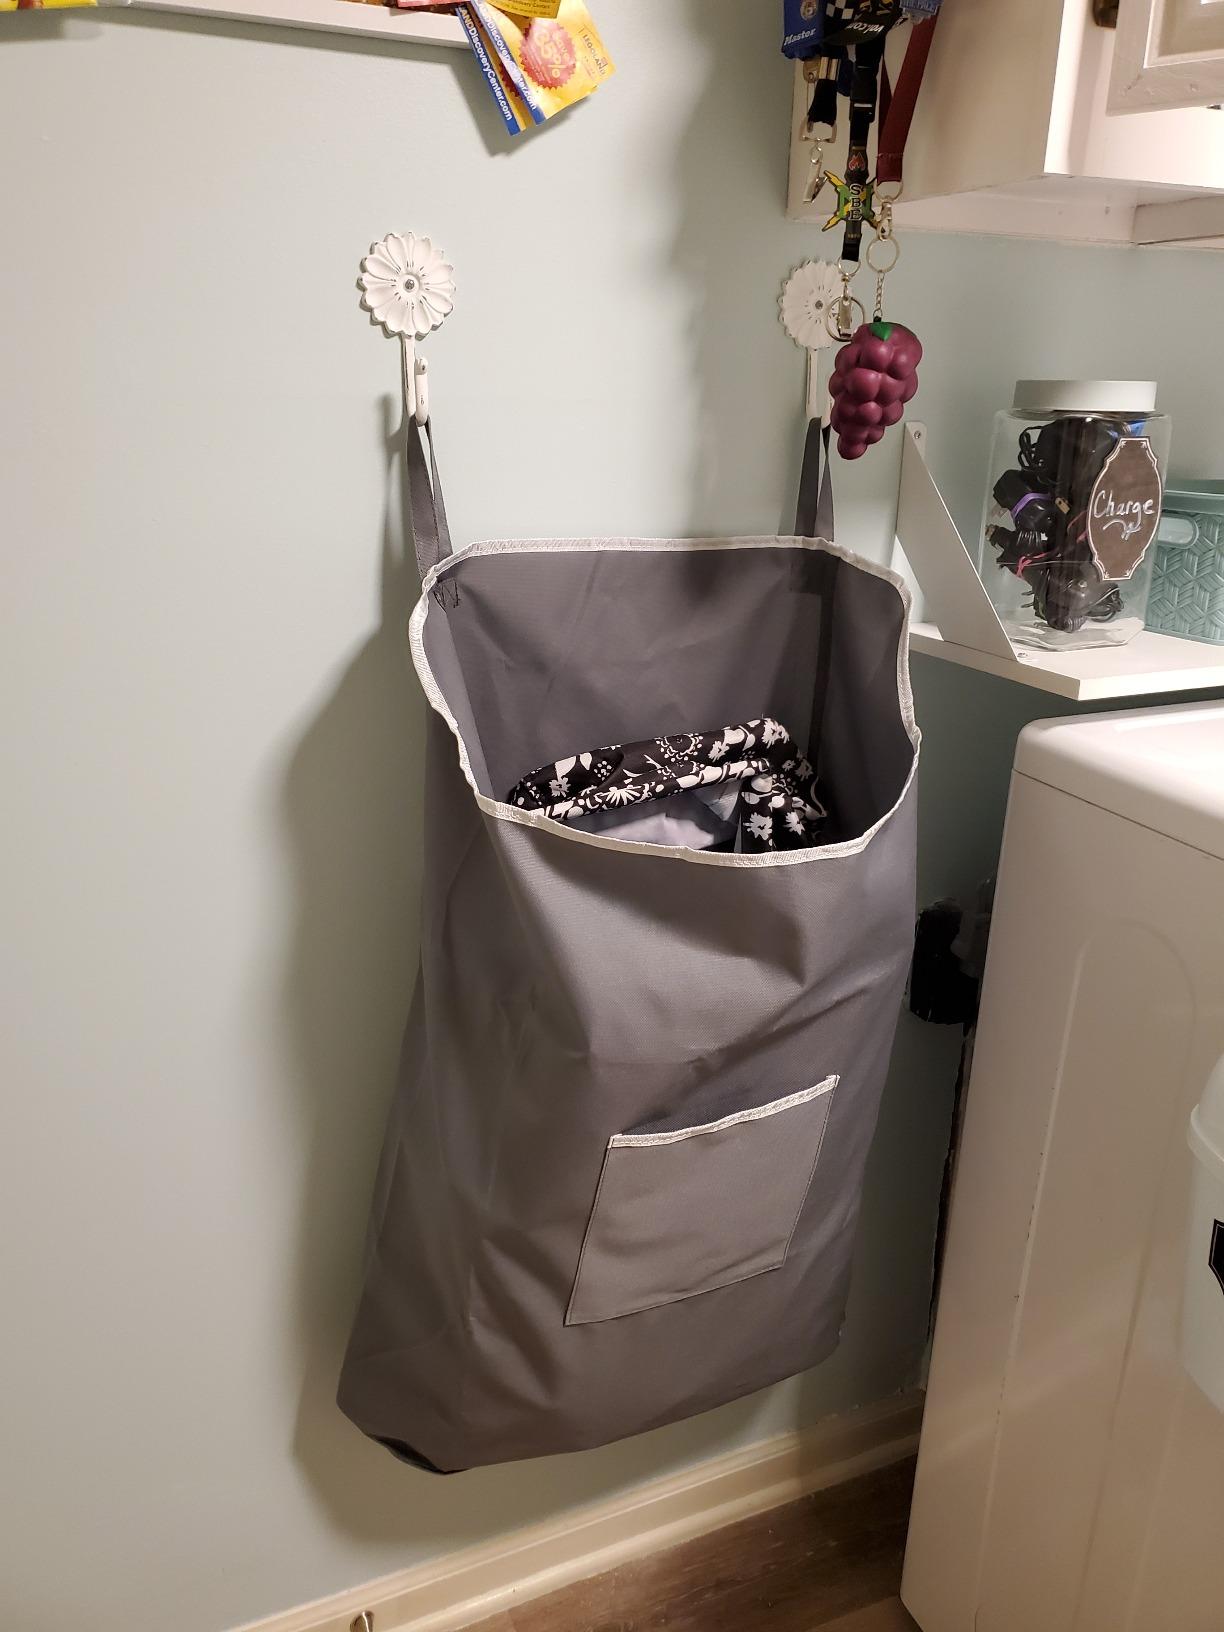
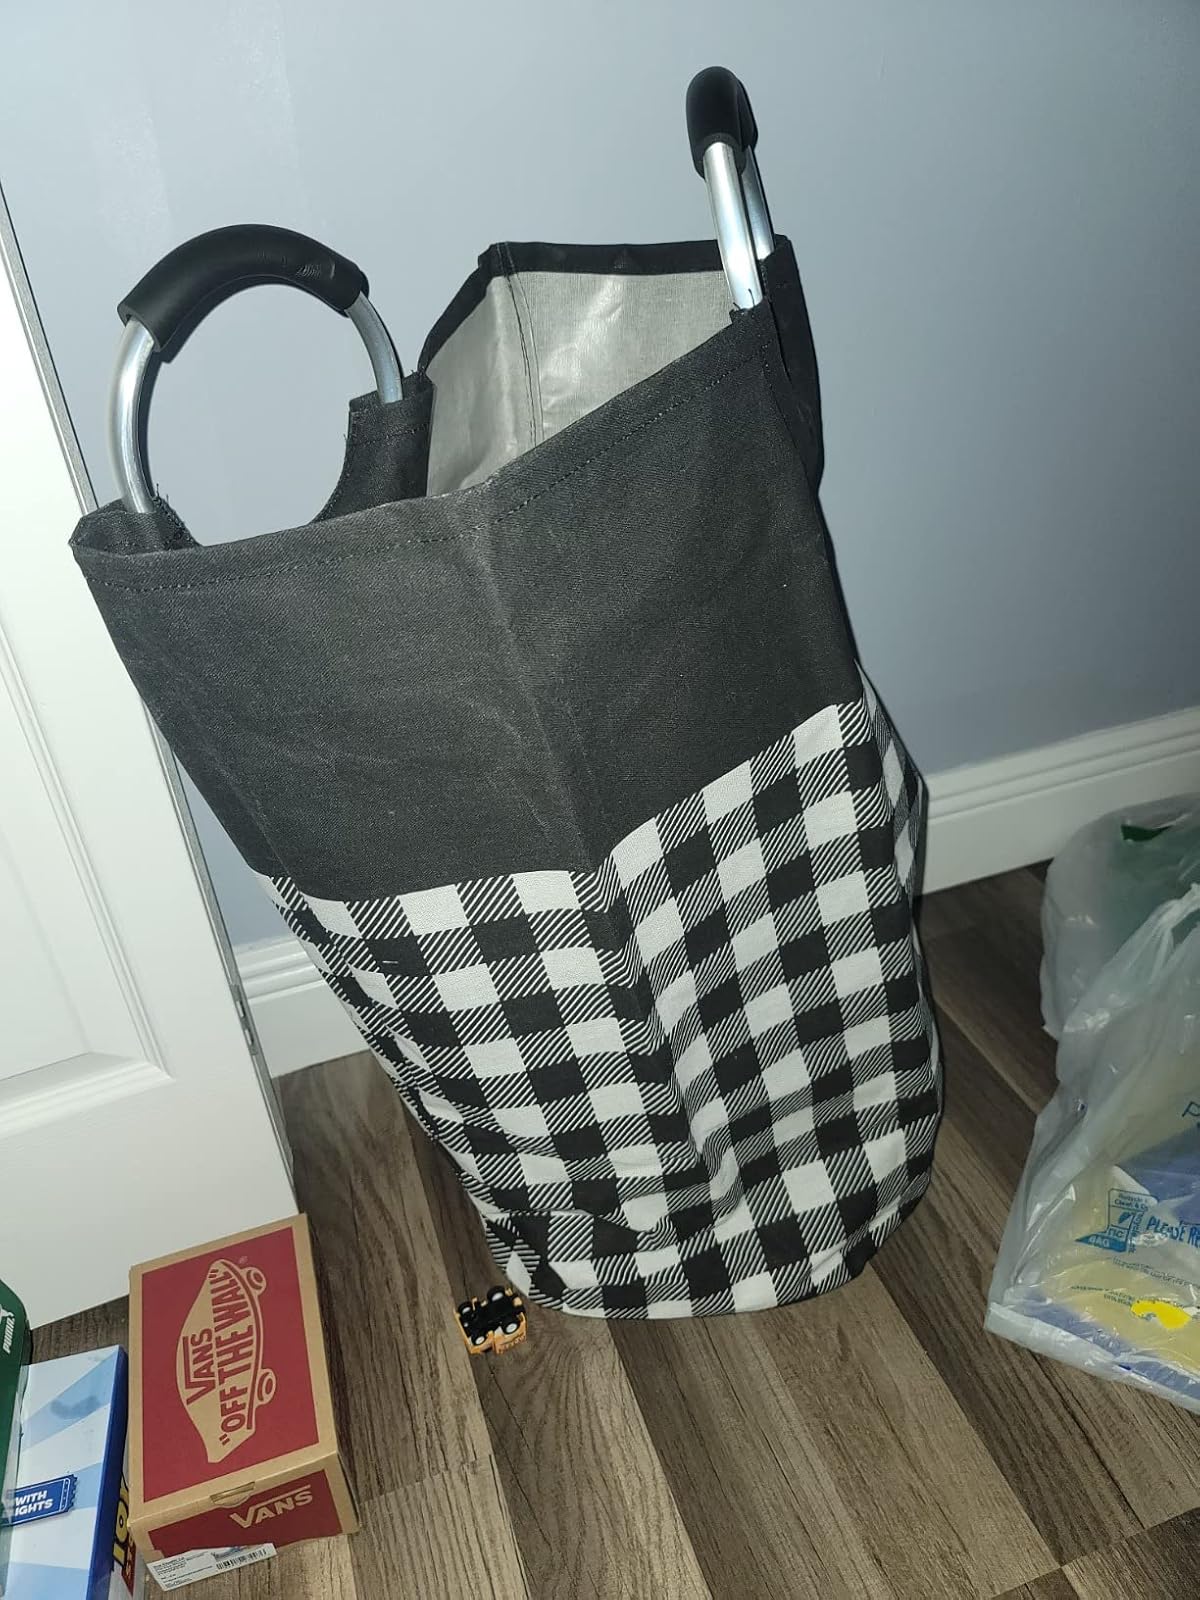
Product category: items_hamper
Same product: no